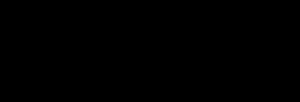
19. etape af Tour de France 2007
Profil
Nittende etape af Tour de France 2007 var en 55,5 km lang enkeltstart som gik fra Cognac til Angoulême.